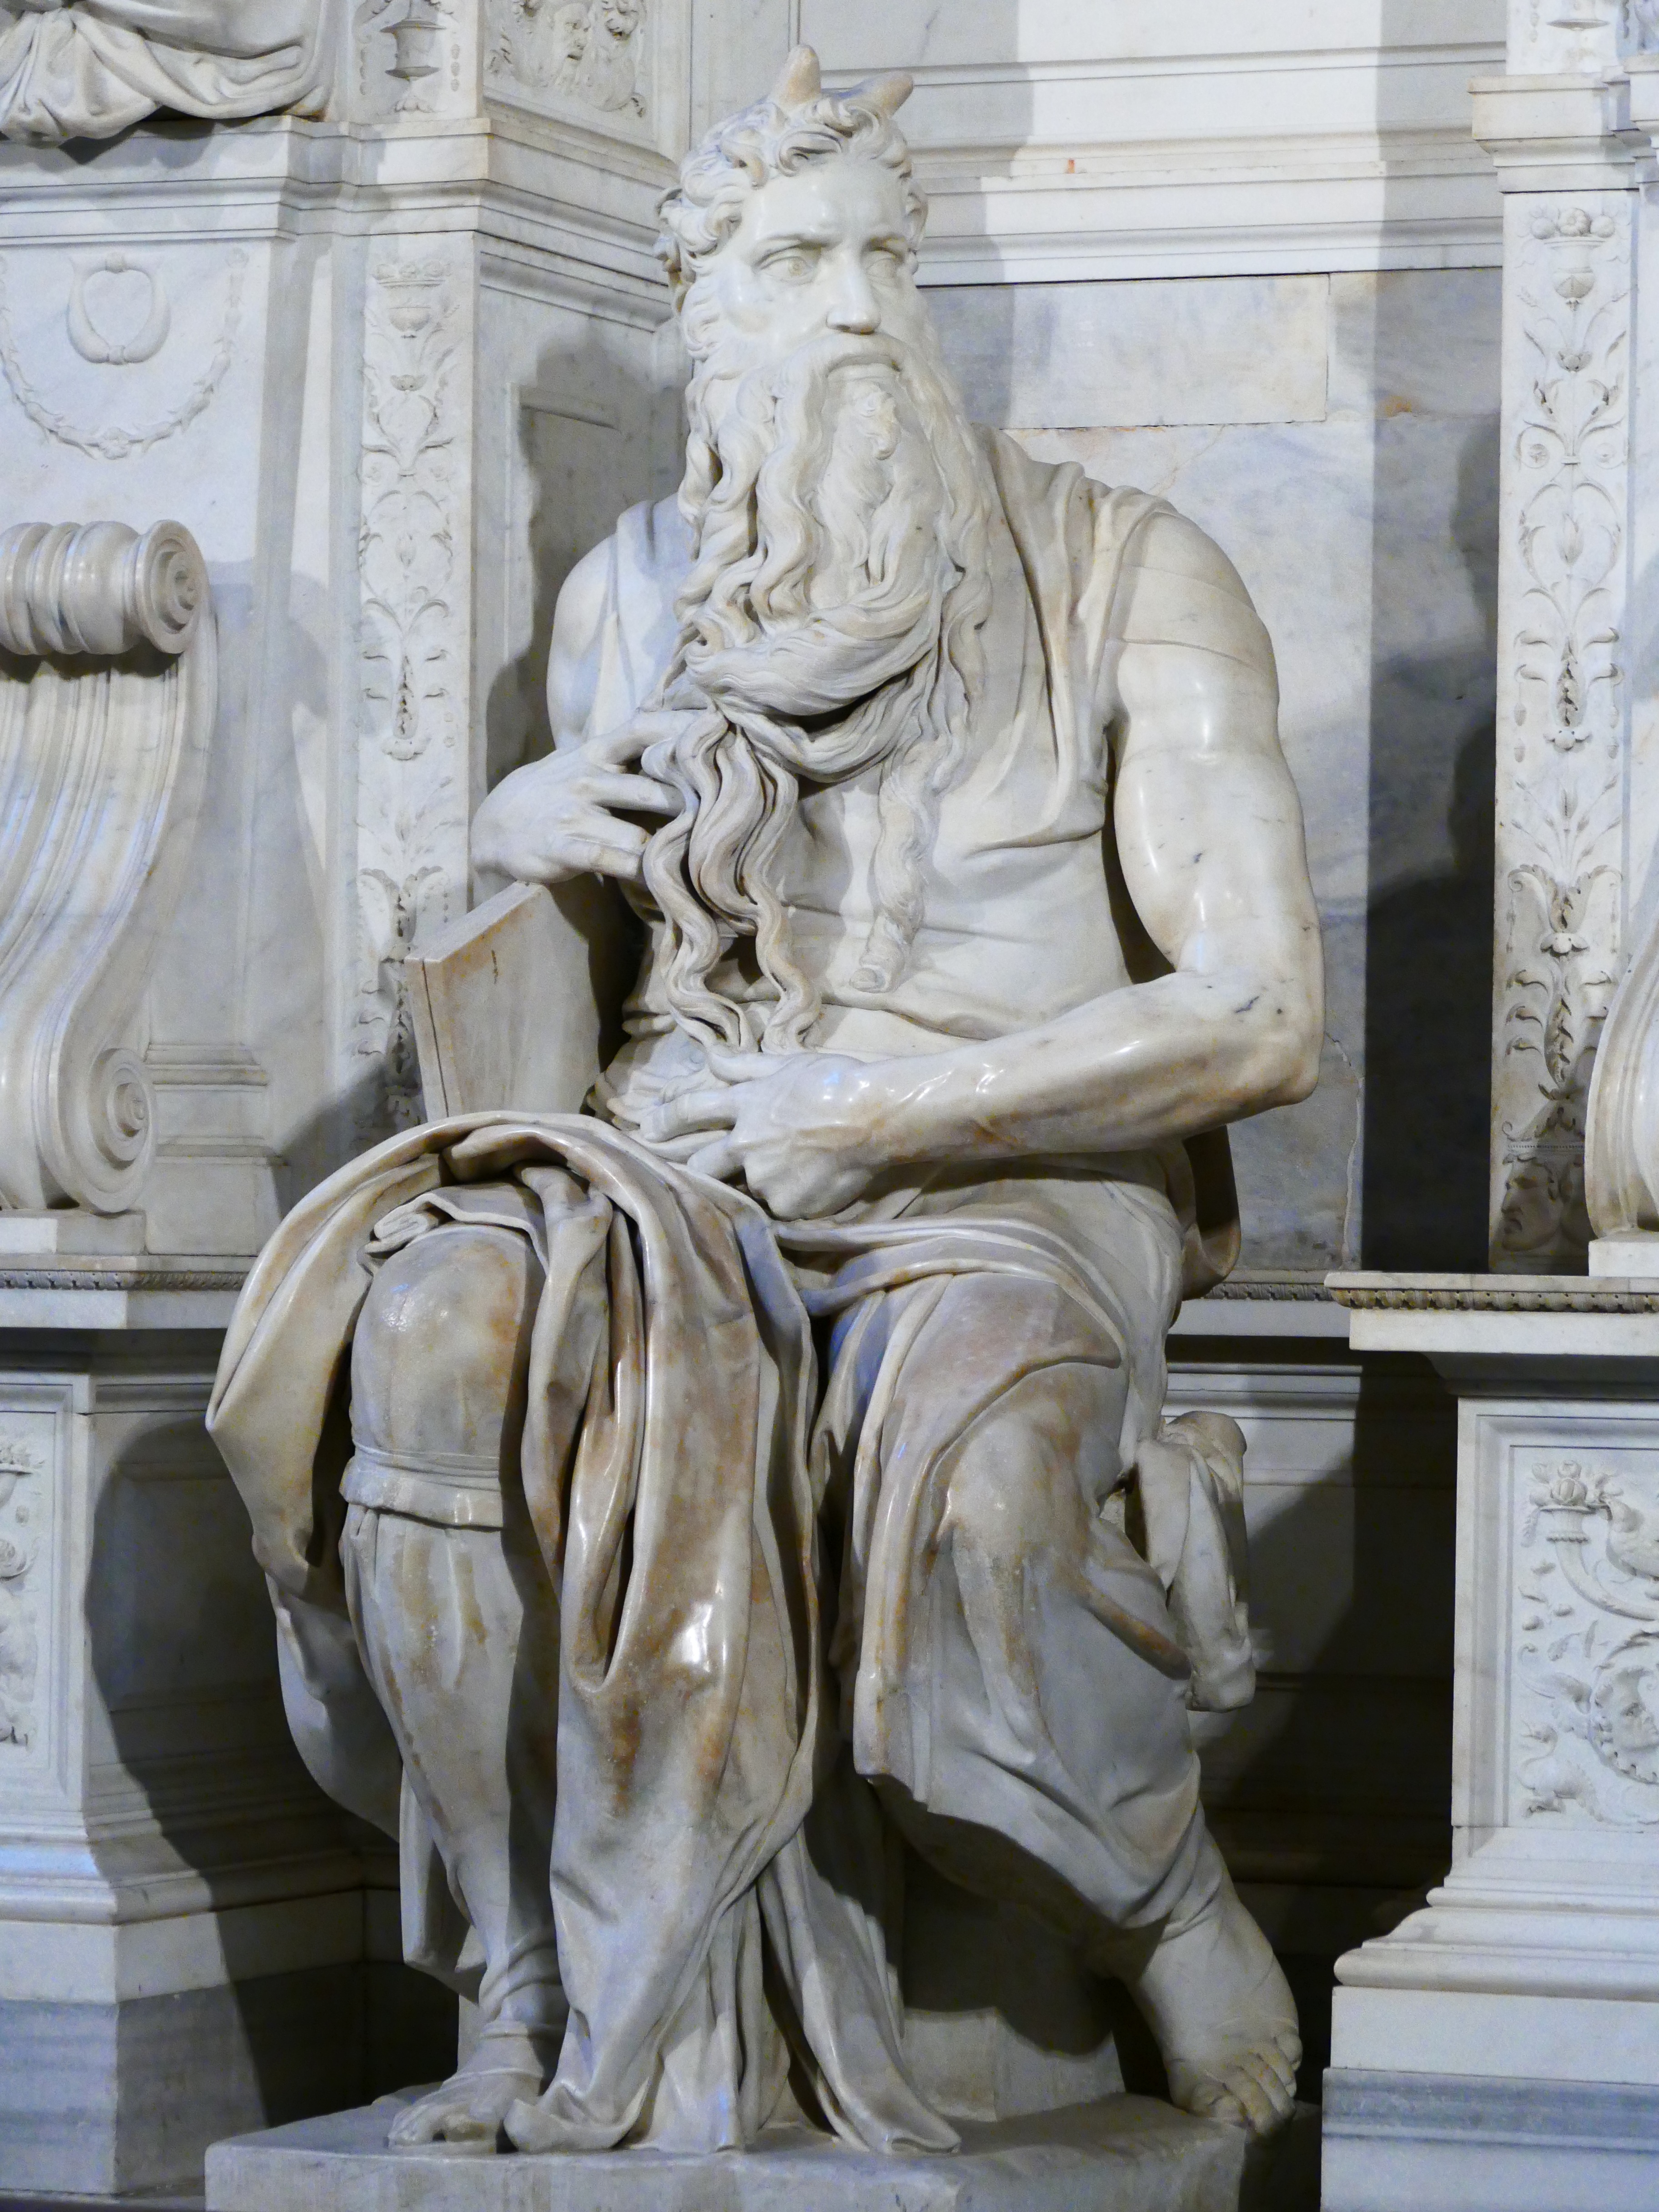
monument, statue, italy, sculpture, art, rome, temple, tomb, carving, michelangelo, relief, horned, stone carving, moses, ancient history, classical sculpture, san pietro in vincoli, pope julius ii